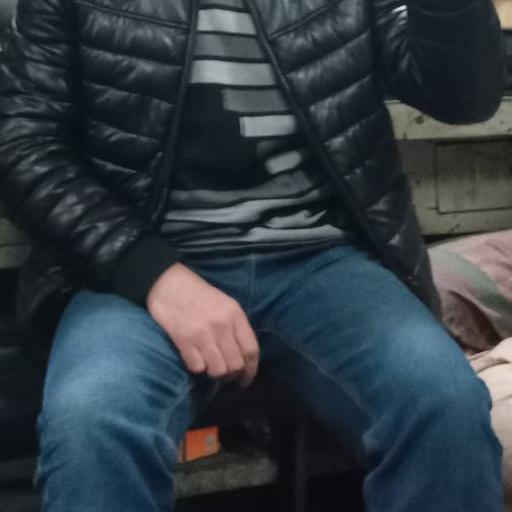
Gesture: no_gesture